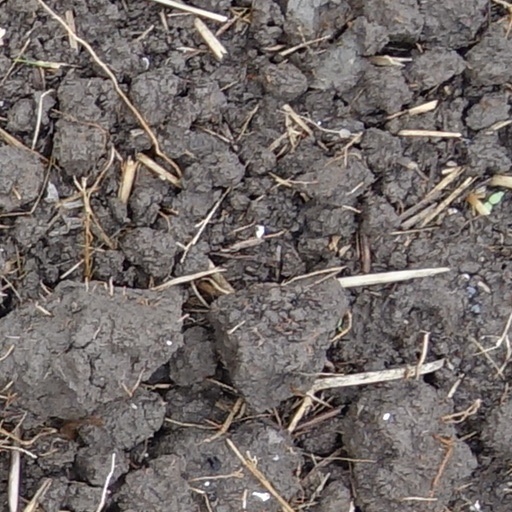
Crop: wheat